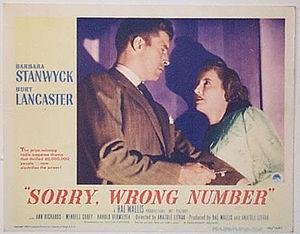
Raccrochez, c'est une erreur est un film américain réalisé par Anatole Litvak, sorti en 1948.